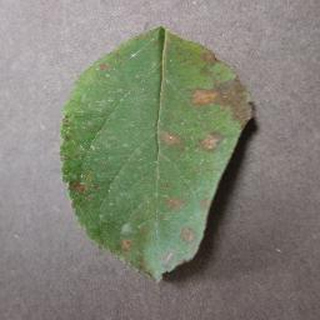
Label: apple_cedar_apple_rust